Belvedere railway station

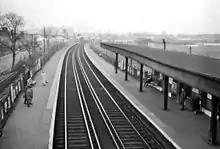
Belvedere Station in 1961

All services at Belvedere are operated by Southeastern using , , and EMUs.